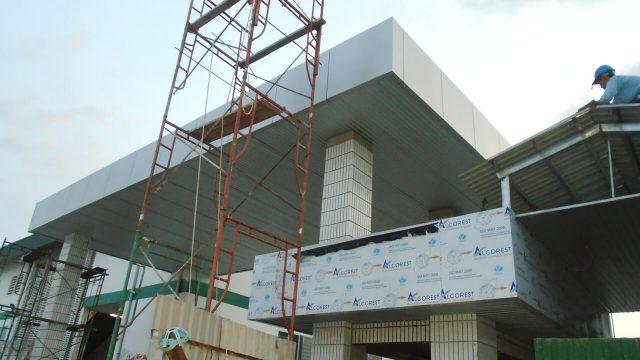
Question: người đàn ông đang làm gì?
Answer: đang sửa chữa mái nhà